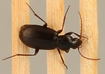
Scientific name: Calathus advena
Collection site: Niwot Ridge Mountain Research Station Site (NIWO), plot NIWO_007